Xander Bogaerts

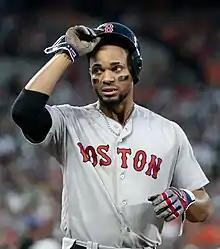
Bogaerts with the Red Sox in 2018

Bogaerts became eligible for salary arbitration in 2017. He and the Red Sox avoided an arbitration hearing by agreeing to a $4.5 million salary for the 2017 season. In 2017, Bogaerts usually hit in the sixth spot in the batting order. On July 6, he was hit on the right wrist by a pitch from Jacob Faria of the Tampa Bay Rays. It was later diagnosed as a sprained joint. Despite this, Bogaerts declined being placed on the disabled list, and played while injured for the rest of the season. He later admitted this was a mistake, stating that he went through a two-month stretch in which he could not swing comfortably. As a result, he finished the season batting .273 with just 10 home runs and 62 RBIs.